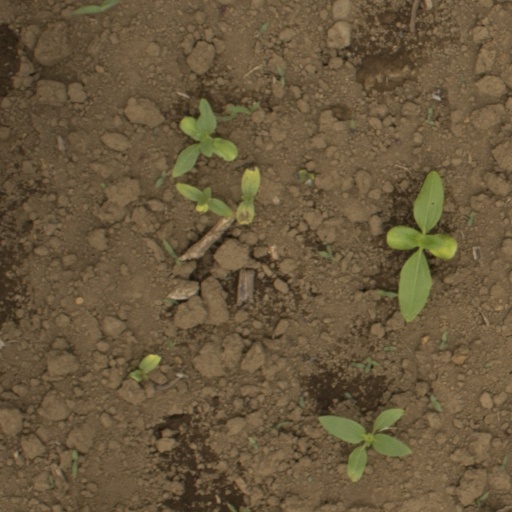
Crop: Jerusalem artichoke